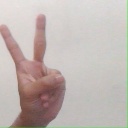
अक्षर: क